Matt Spaeth

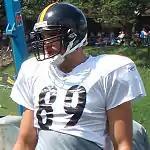
Spaeth at the Steelers 2008 training camp

Spaeth was selected by the Pittsburgh Steelers in the third round of the 2007 NFL draft. Spaeth started the season primarily on the goal line package and special teams. Spaeth's first catch in the NFL was a touchdown – catching a 5-yard pass from Ben Roethlisberger in the Steelers' 34–7 win over the Cleveland Browns on September 9, 2007. When second-string tight end Jerame Tuman was placed on injured reserve, Spaeth was promoted to second-string.